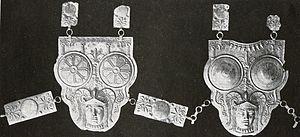
Cuirasse de bronze découverte à Ksour Essaf, Tunisie, catalogue du Musée Alaoui (Musée national du Bardo, Tunisie)
Le musée national du Bardo est un musée de Tunis, capitale de la Tunisie, situé dans la banlieue du Bardo.
La cuirasse de Ksour Essef est une cuirasse antique retrouvée dans une tombe punique en 1909 non loin de Ksour Essef, en Tunisie.
Ksour Essef ou Ksour Essaf est une ville tunisienne située sur la côte du Sahel, à environ 200 kilomètres de Tunis.